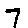
Label: 7